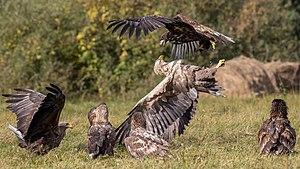
Un parc paysager est, en Pologne et en Slovenie, un type d'aire protégée, simmilaire aux parcs naturels régionaux.